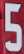
Number: 5